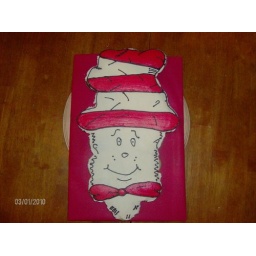
cat in the hat